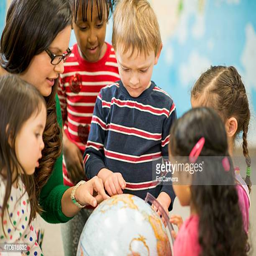
children exploring a globe with teacher